Jurassic

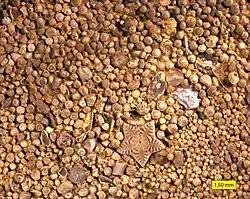
Grainstone with calcitic ooids and sparry calcite cement; Carmel Formation, Middle Jurassic, of southern Utah, US

The oldest part of the Jurassic Period has historically been referred to as the Lias or Liassic, roughly equivalent in extent to the Early Jurassic, but also including part of the preceding Rhaetian. The Hettangian Stage was named by Swiss palaeontologist Eugène Renevier in 1864 after Hettange-Grande in north-eastern France. The GSSP for the base of the Hettangian is located at the Kuhjoch Pass, Karwendel Mountains, Northern Calcareous Alps, Austria; it was ratified in 2010. The beginning of the Hettangian, and thus the Jurassic as a whole, is marked by the first appearance of the ammonite "Psiloceras spelae tirolicum" in the Kendlbach Formation exposed at Kuhjoch. The base of the Jurassic was previously defined as the first appearance of "Psiloceras planorbis" by Albert Oppel in 1856–58, but this was changed as the appearance was seen as too localised an event for an international boundary.